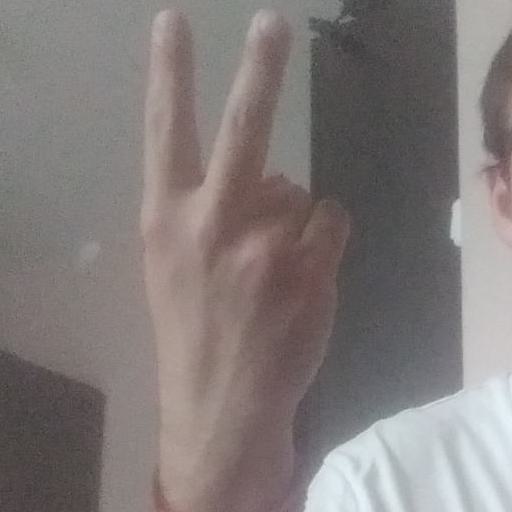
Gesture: peace_inverted